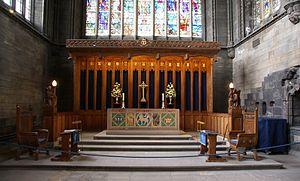
L’abbaye de Paisley est un ancien monastère clunisien, devenu église de paroisse de l’Église d’Écosse. Elle se situe sur la rive Est de la White Cart, au centre de la ville de Paisley, dans le Renfrewshire, en Écosse.